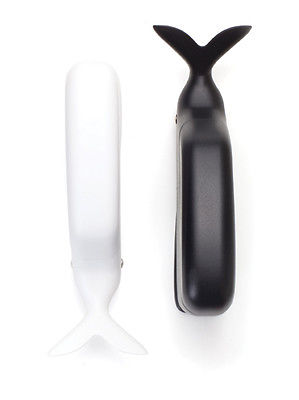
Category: stapler